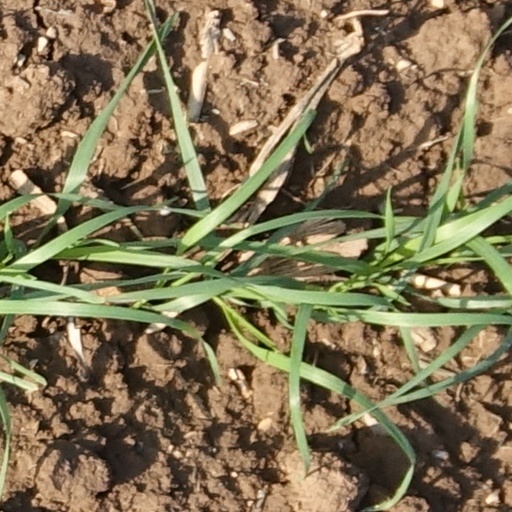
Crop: wheat